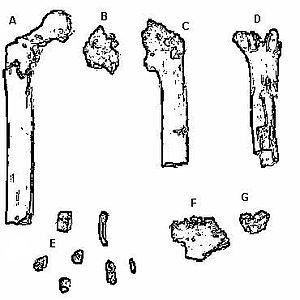
Cette liste de fossiles d'hominidés présente un certain nombre de fossiles d'hominines selon un classement chronologique. Il existe des milliers de fossiles, dont beaucoup sont fragmentaires et ne consistent qu'en de simples dents ou fragments d'os isolés. Cette liste ne se veut pas exhaustive, mais présente les principaux spécimens découverts. La plupart de ces fossiles se situent sur des branches ou des rameaux distincts de la branche hypothétique menant à Homo sapiens.
Orrorin tugenensis est le nom donné à une espèce éteinte d'hominines âgée d'environ 5,9 millions d'années, définie à partir d'un ensemble de fossiles dont certains ont été officiellement découverts en octobre et novembre 2000 dans la formation de Lukeino, dans les collines de Tugen, au Kenya, par Ezra Kiptalam Cheboi. Orrorin est le nom local d'un personnage mythique, « l'Homme originel ».